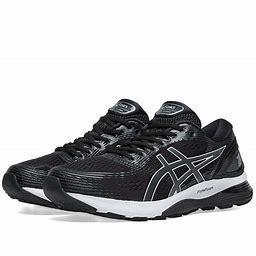
Brand: Asics
Model: Gel Nimbus 21